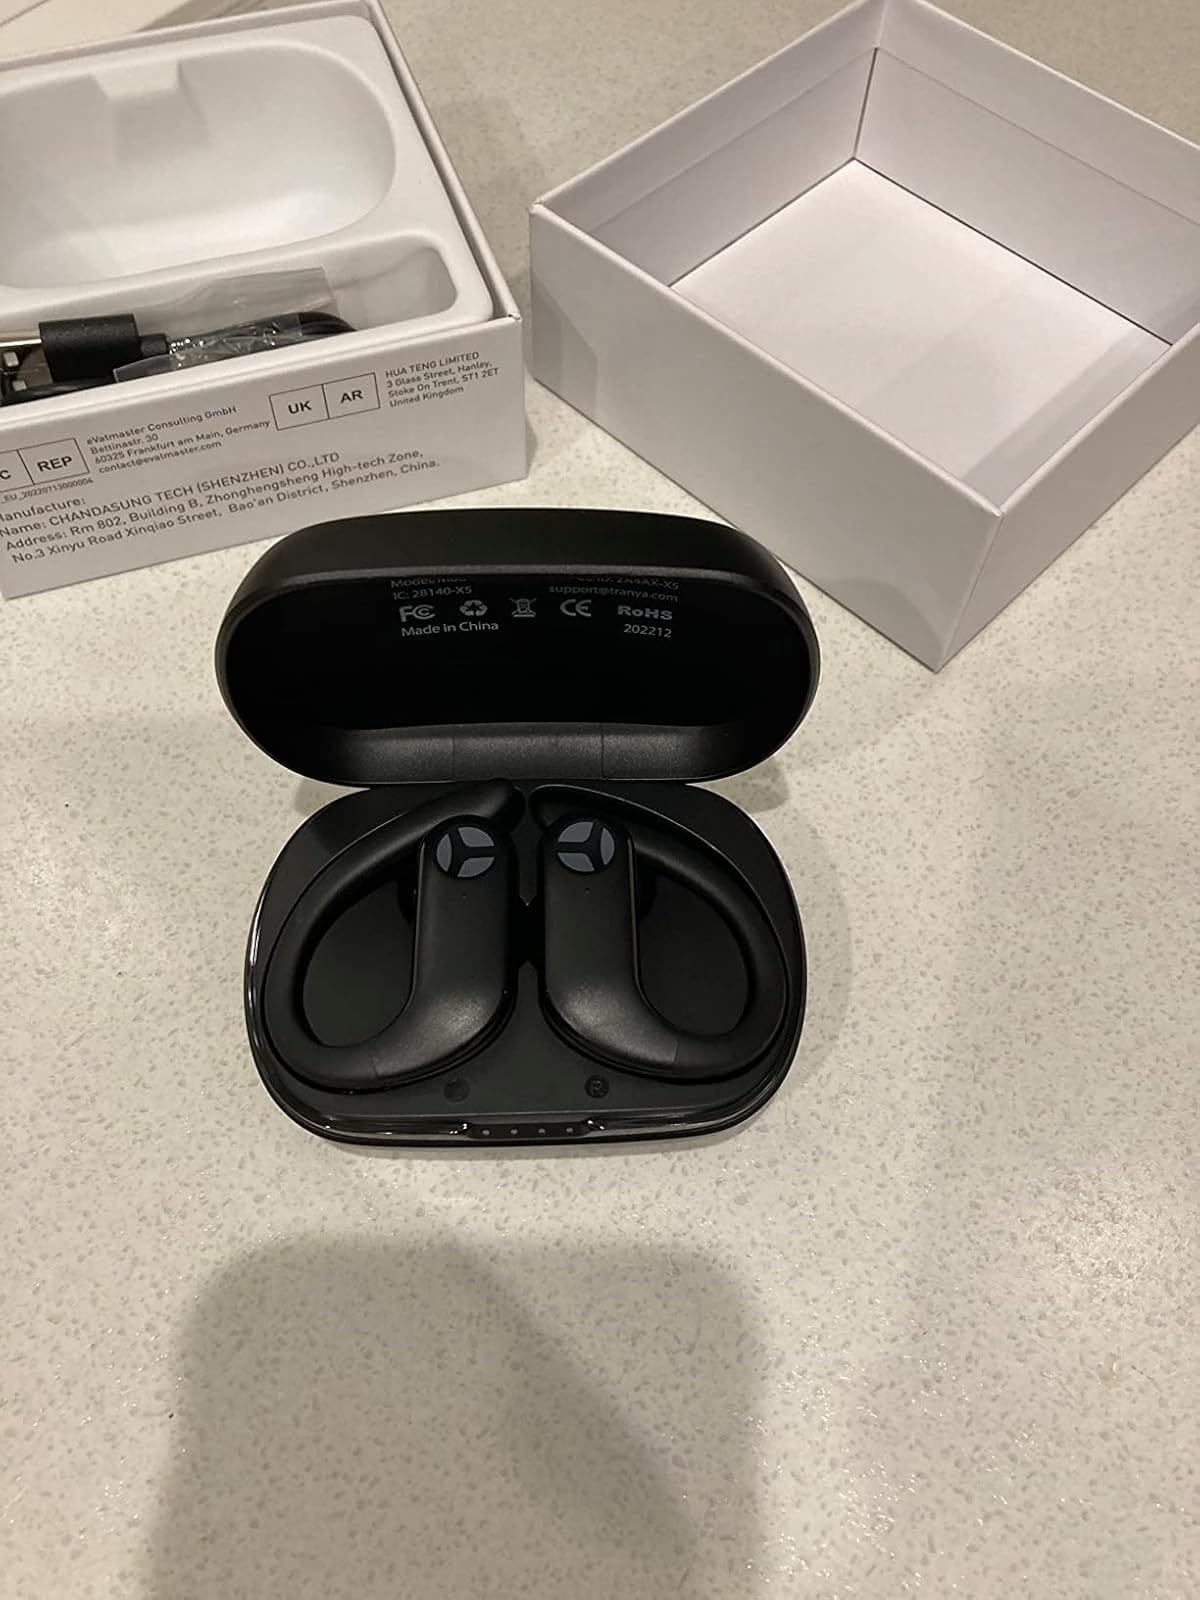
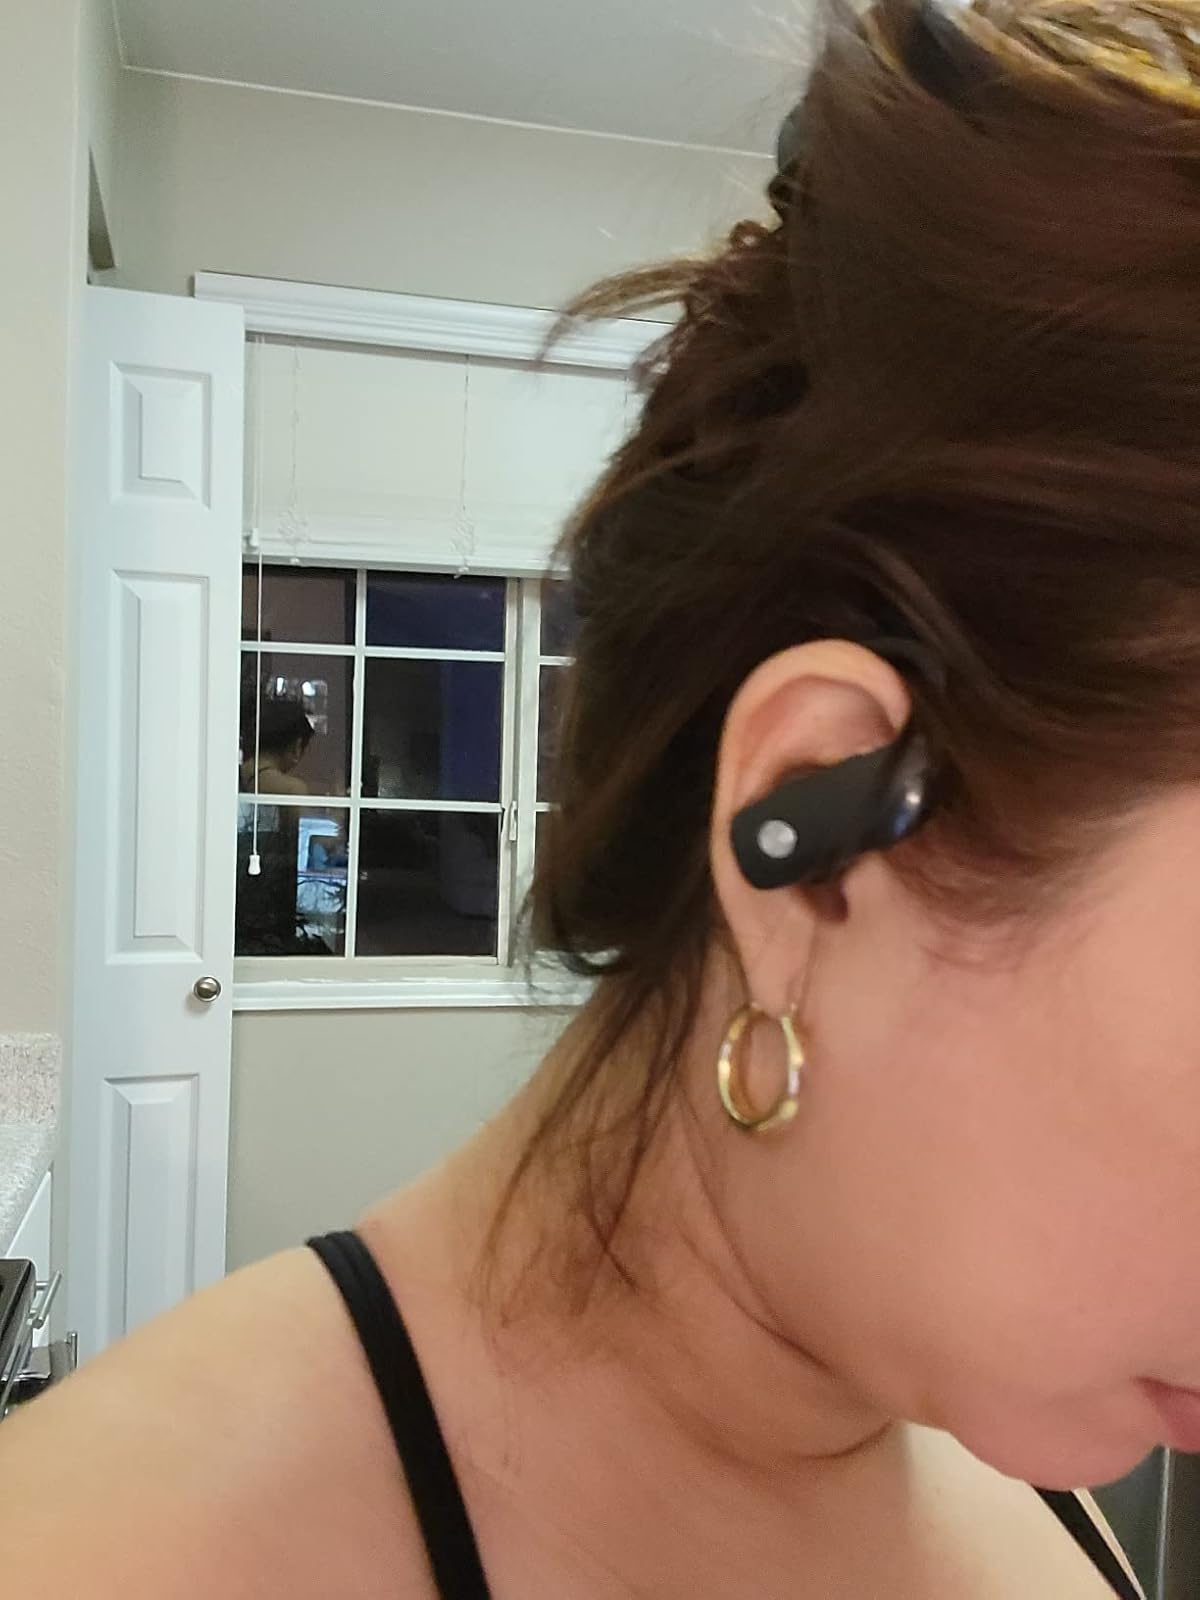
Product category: earbuds
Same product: no